Growth of Pedro II of Brazil

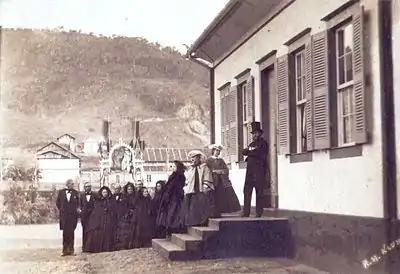
Pedro II at age 35 along with his wife and daughters visiting a farm in southern Minas Gerais province, 1861

"I was born to devote myself to culture and sciences", the Emperor remarked in his private journal during 1862. He had always been eager to learn and found in books a refuge from the demands of his position. His ability to recall passages which he had read in the past was both notable and noted. Subjects which interested Pedro II were wide-ranging, including anthropology, history, geography, geology, medicine, law, religious studies, philosophy, painting, sculpture, theater, music, chemistry, physics, astronomy, poetry, technology, among others. By the end of his reign, there were three libraries in São Cristóvão palace containing more than 60,000 volumes. A passion for linguistics prompted him throughout his life to study new languages, and he was able to speak and write not only Portuguese but also Latin, French, German, English, Italian, Spanish, Greek, Arabic, Hebrew, Sanskrit, Chinese, Occitan and Tupi. He became the first Brazilian photographer when he acquired a daguerreotype camera in March 1840. He set up one laboratory in São Cristóvão devoted to photography and another to chemistry and physics. He also had an astronomical observatory constructed.